Topps

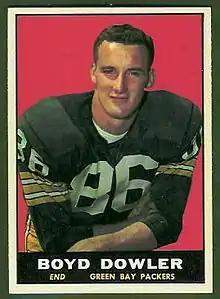
Boyd Dowler in a 1961 Topps American Football Card

In addition to baseball, Topps also produced cards for American football in 1951, which are known as the "Magic" set. For football cards Bowman dominated the field, and Topps did not try again until 1955, when it released an "All-American" set with a mix of active players and retired stars. After buying out Bowman, Topps took over the market the following year.